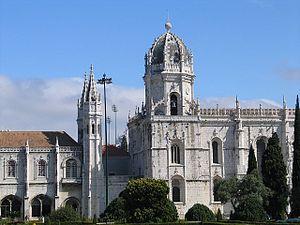
Lisbonne est la capitale du Portugal depuis 1260. Elle atteignit son apogée à l'époque de l'empire colonial portugais au XVIᵉ siècle.
1510 :